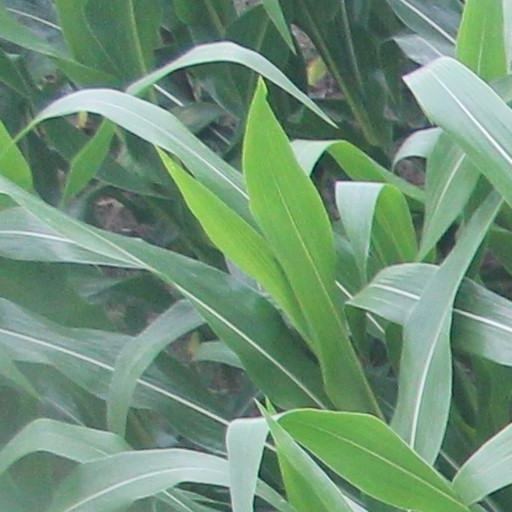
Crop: maize; corn